Markt (Leipzig)

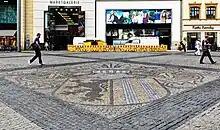
Pavement with the coat of arms of Leipzig

The square is paved in granite with a diamond pattern inlaid with darker stones. The average edge length of the rhombuses is about , with the size of the rhombuses adapting to the different widths of the square. The coat of arms of Leipzig is inlaid in colored stones in the central diamond at the level of the town hall tower. Cobbled driveways named "Markt" run along the sides of the square which is a pedestrian zone.